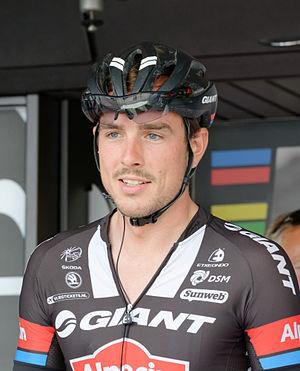
La saison 2015 de l'équipe cycliste Giant-Alpecin est la onzième de cette équipe.